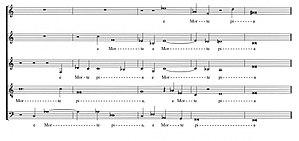
Gesualdo VI Madrgal 9